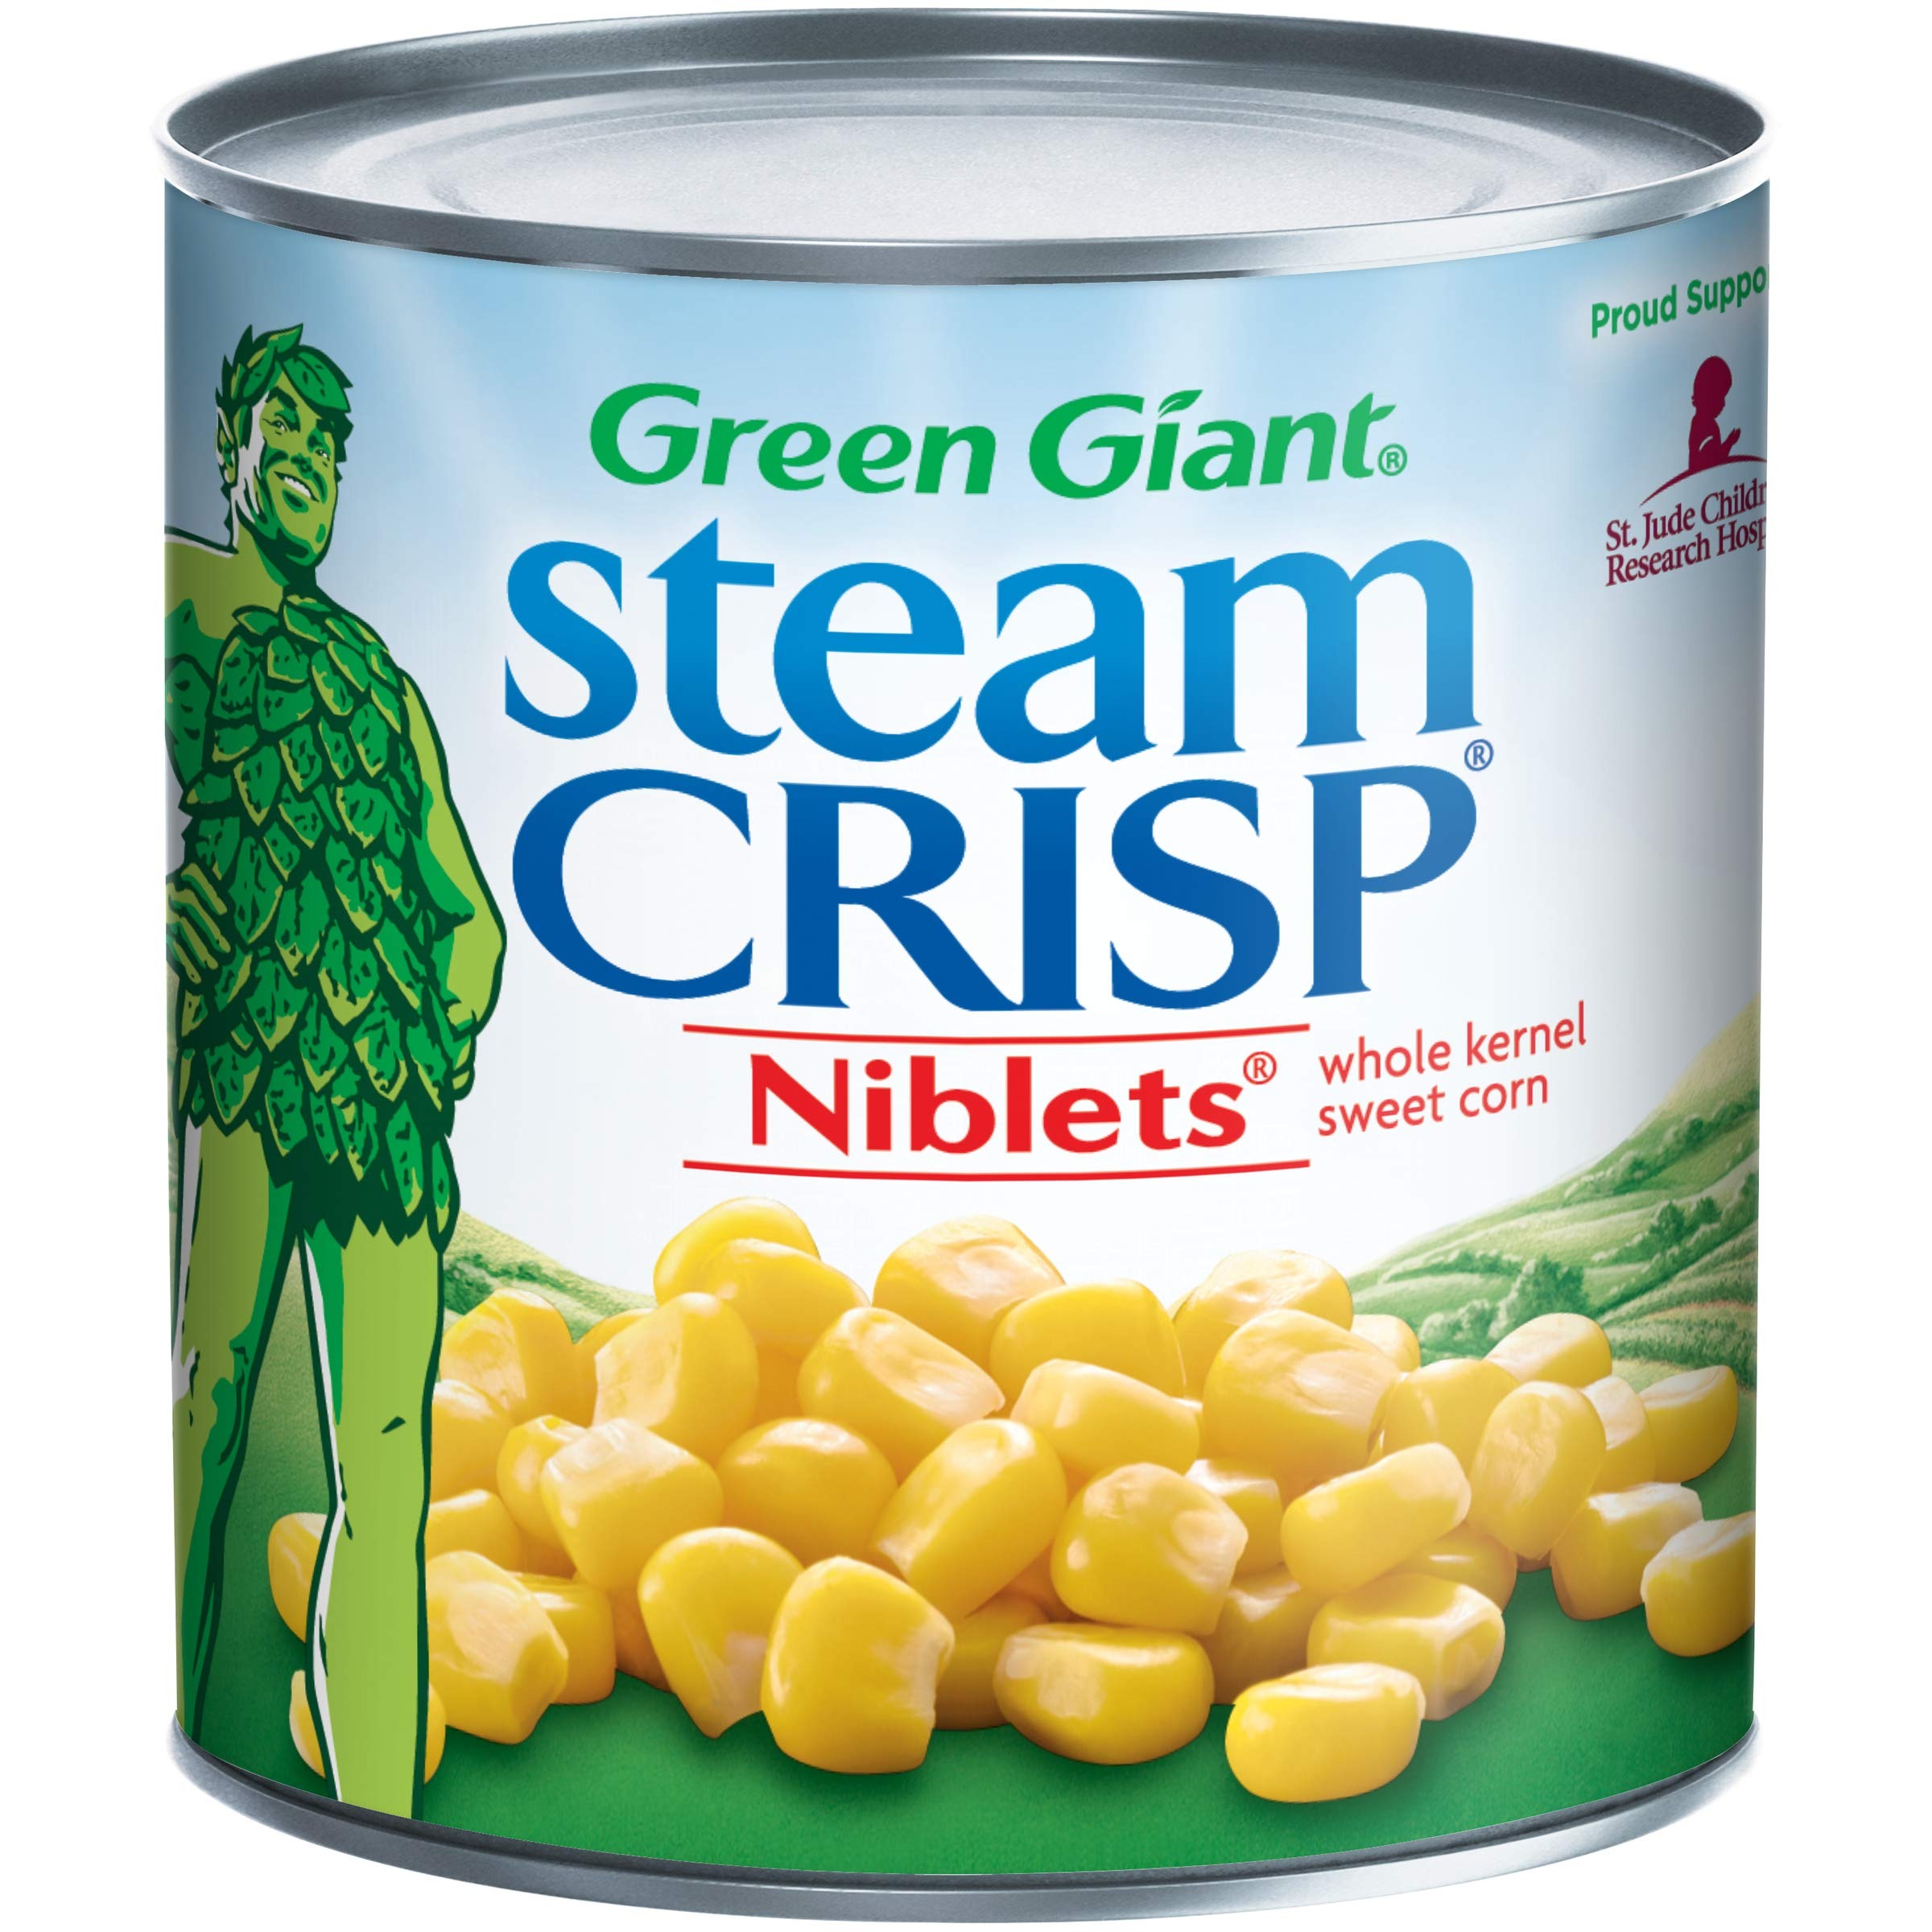
Item Name: Green Giant Whole Kernel Sweet Corn Niblets, 11 Ounce Can
Bullet Point 1: Delicious flavor when grilled or sauteed
Bullet Point 2: Makes a great side dish
Bullet Point 3: Great for pasta and salads
Bullet Point 4: All natural ingredients
Bullet Point 5: Fat-free
Value: 11.0
Unit: Ounce

Price: 14.98